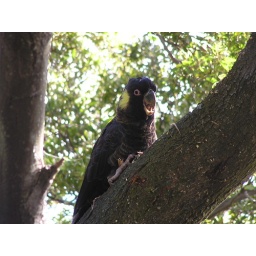
A yellow-tailed black cockatoo in the blackwood tree in our garden, Hobart Tasmania.